DC Comics Bombshells

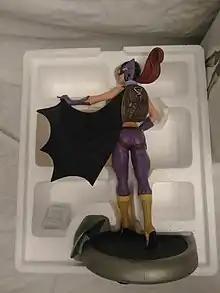
Batgirl, First Batch, one piece.

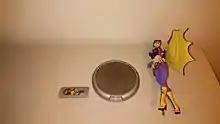
Batgirl, Second Batch, three separate pieces.

The first statue was released in September 2013 with an initial assortment of twelve statues planned for the line. High interest in the line has meant that the line has continued beyond the initial twelve statues, with releases planned through 2019. The DC Collectibles statues have matching "steel plate" bases. The earliest statues were shipped with the nameplates attached to the bases; some statues were shipped as single solid pieces. However, DC began using separate pieces attached with pegs or magnets due to a high percentage of damaged early statues. Between 2013 and 2016, the statues had Edition Sizes of 5200 (during DC's New 52 era). Beginning with 2017's Katana, the statues currently have Edition Sizes of 5000.